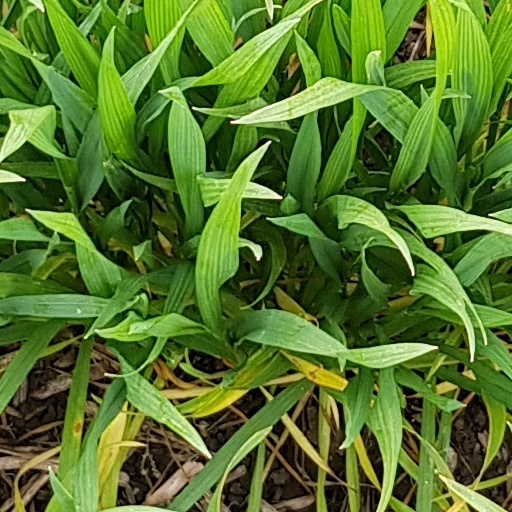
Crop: wheat